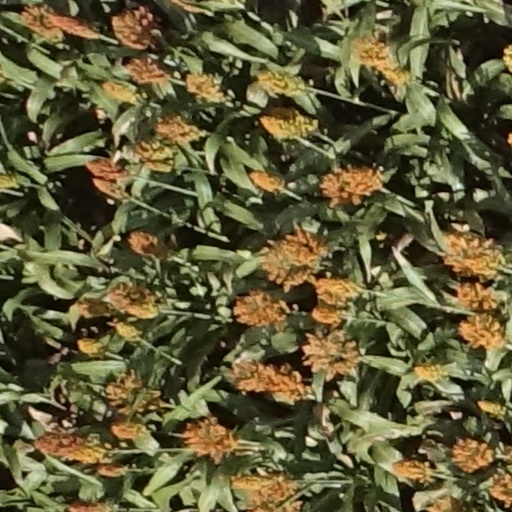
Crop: sorghum